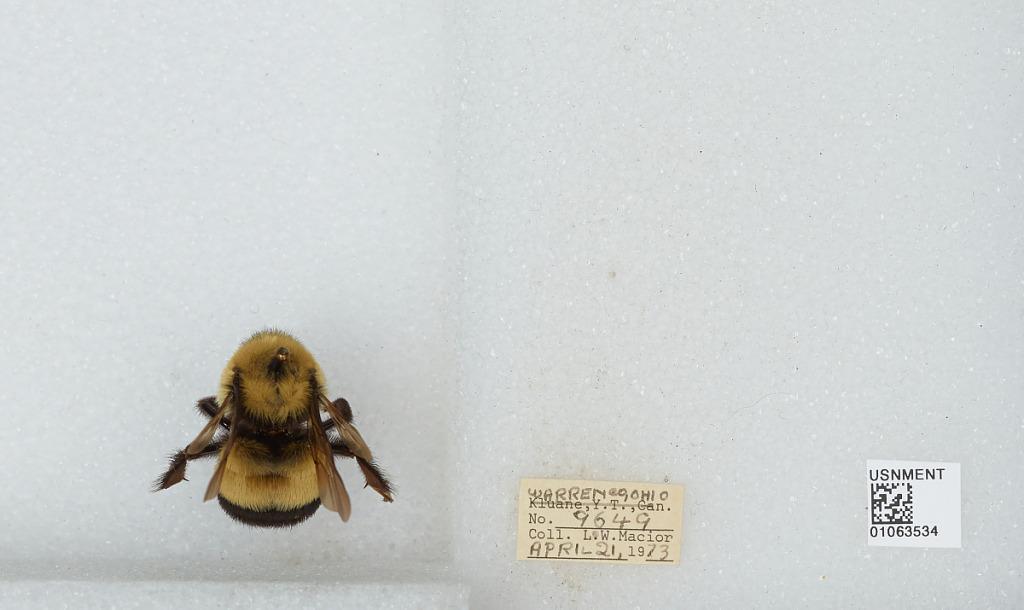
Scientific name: Bombus (Bombus) affinis Cresson
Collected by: L. Macior
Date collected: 1973-4-21
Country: United States
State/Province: Ohio
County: Warren
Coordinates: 39.4242, -84.1856